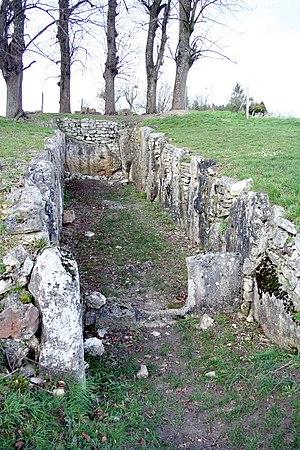
Cet article recense les monuments historiques français classés en 1957.
La Cave aux Fées est une allée couverte située sur la commune de Brueil-en-Vexin dans le département des Yvelines.
Brueil-en-Vexin est une commune du département des Yvelines, dans la région Île-de-France, en France.